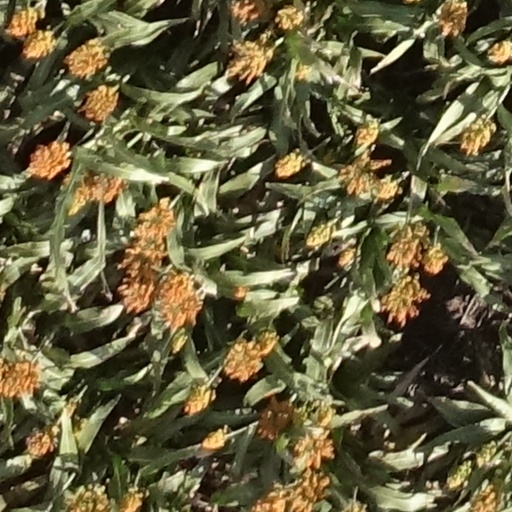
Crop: sorghum